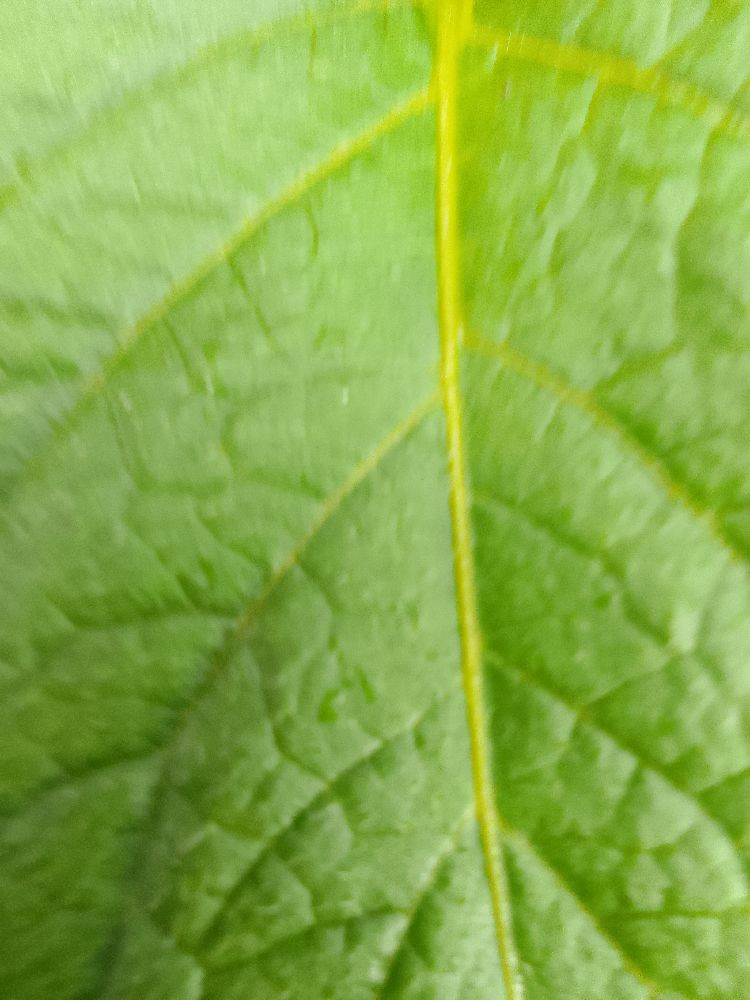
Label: Healthy